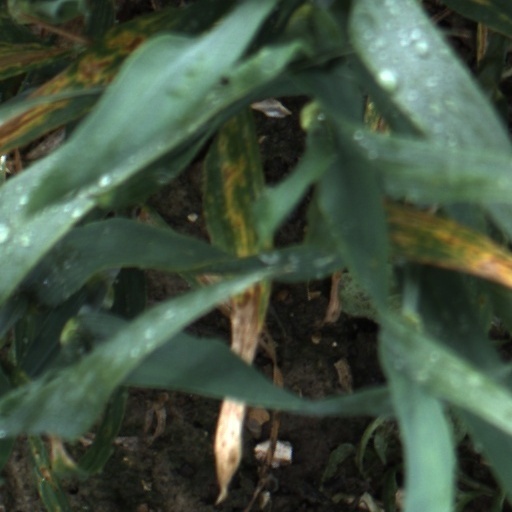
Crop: wheat